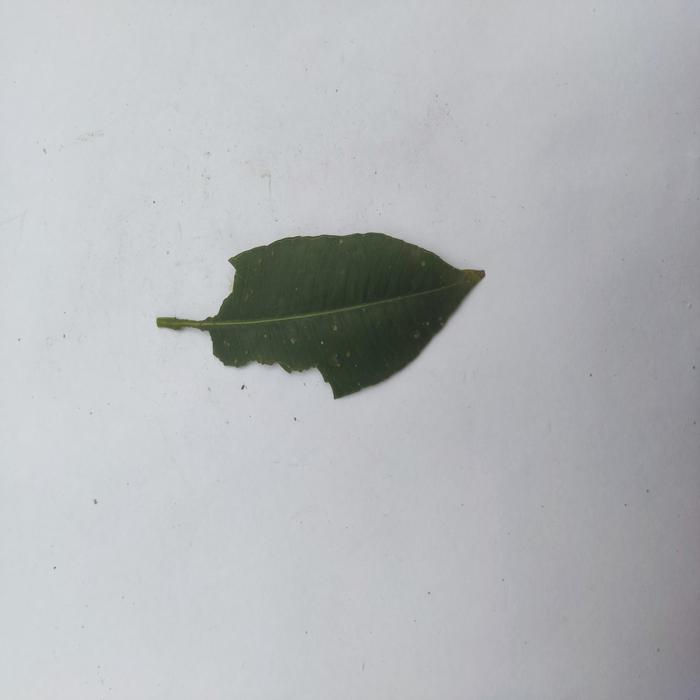
Crop: Hog Plum
Leaf condition: Caterpillars_Infestation